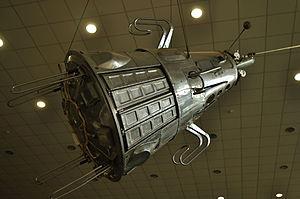
Spoutnik 3 est un satellite artificiel soviétique mis en orbite autour de la Terre le 15 mai 1958. Son nom initial était Objet D, alors qu'il était en cours d'étude au début de 1956. N'ayant pas pu être terminé avant Spoutnik 1, il reprit le nom de ses deux prédécesseurs.